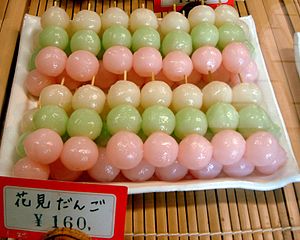
Wagashi
Et eksempel på wagashi er dango, her til hanami i Kyoto.
Wagashi er traditionelle japanske søde sager fremstillet af rene naturlige vegetabilske råstoffer.